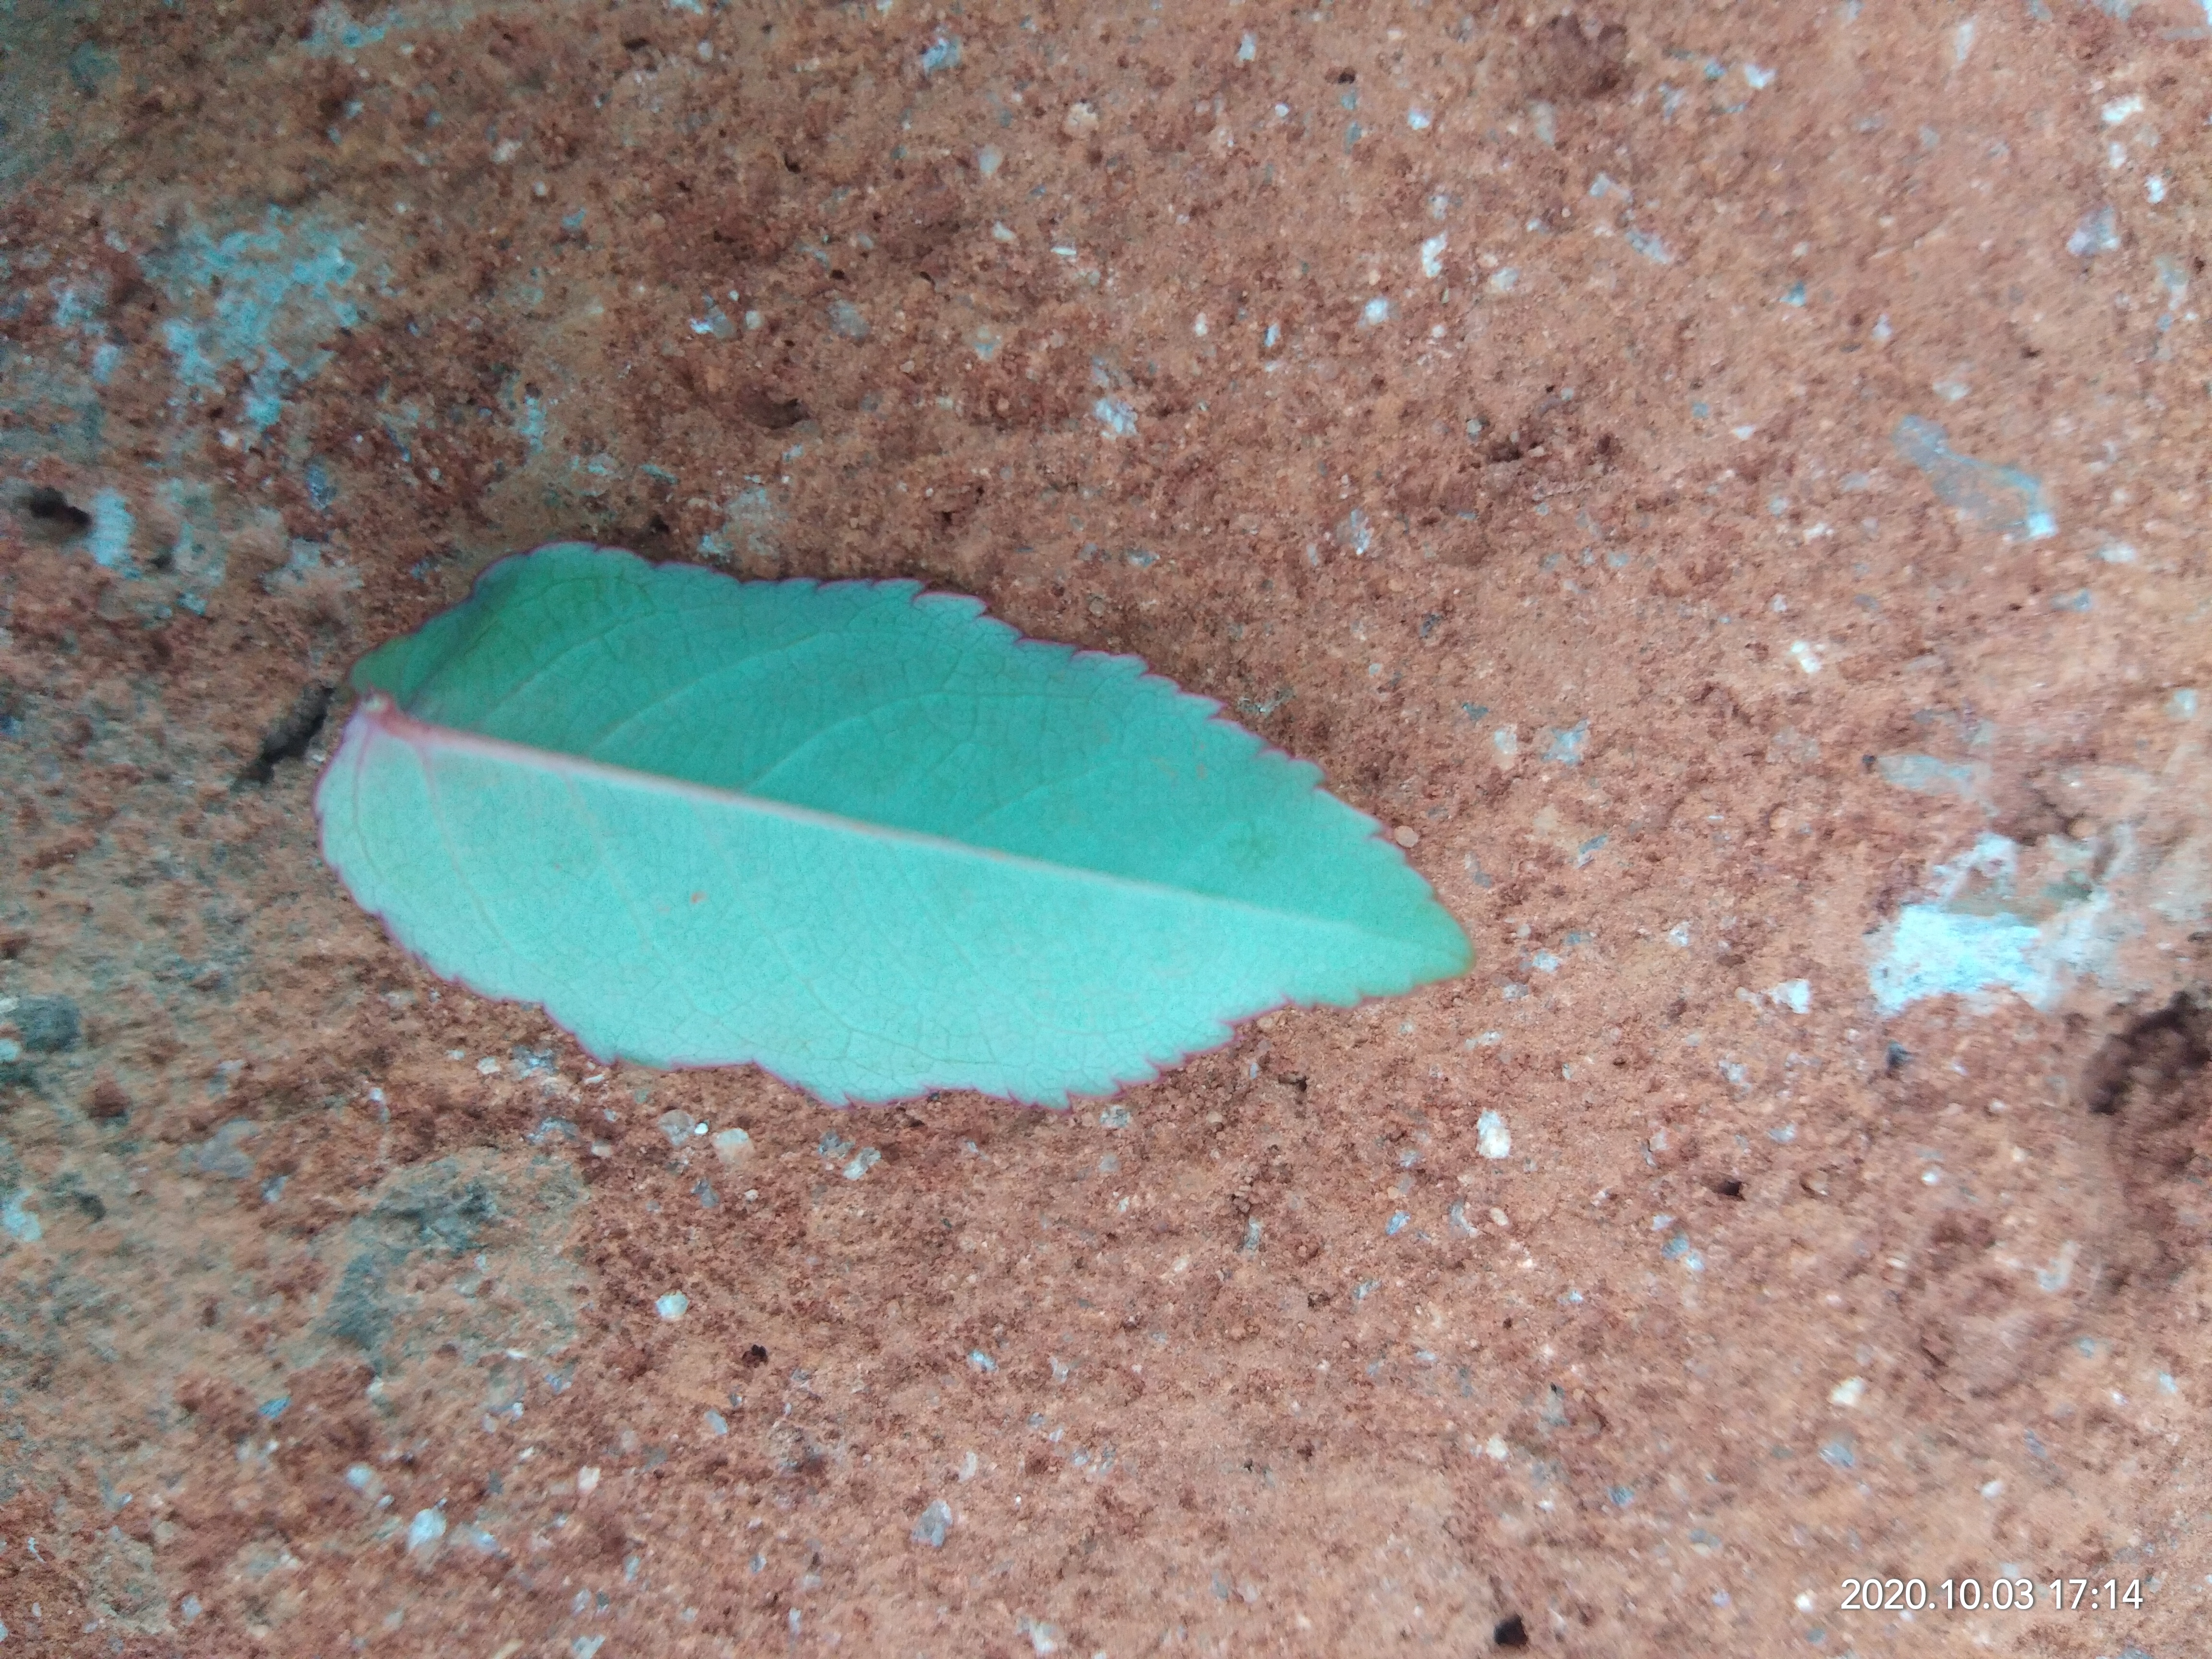
Plant: Rose